Ant

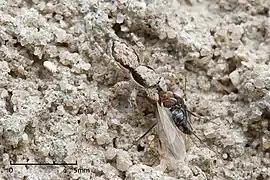

Ants form symbiotic associations with a range of species, including other ant species, other insects, plants, and fungi. They also are preyed on by many animals and even certain fungi. Some arthropod species spend part of their lives within ant nests, either preying on ants, their larvae, and eggs, consuming the food stores of the ants, or avoiding predators. These inquilines may bear a close resemblance to ants. The nature of this ant mimicry (myrmecomorphy) varies, with some cases involving Batesian mimicry, where the mimic reduces the risk of predation. Others show Wasmannian mimicry, a form of mimicry seen only in inquilines.